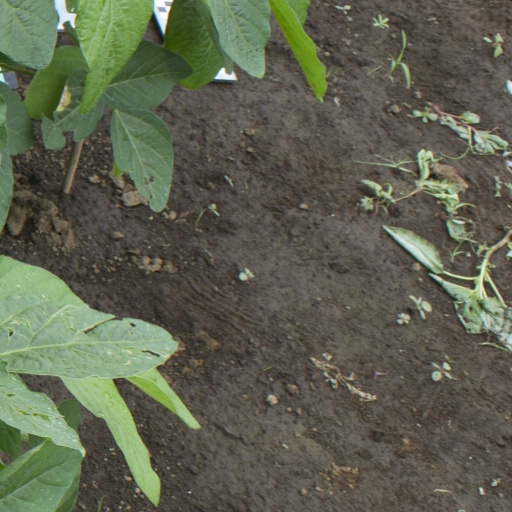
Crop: soybean